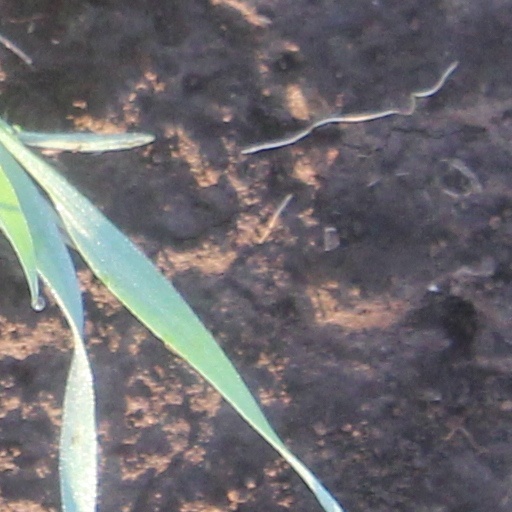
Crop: wheat